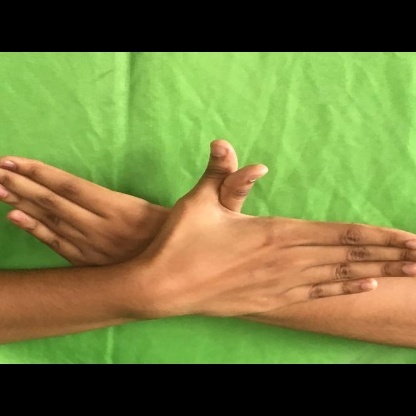
Mudra: Garuda